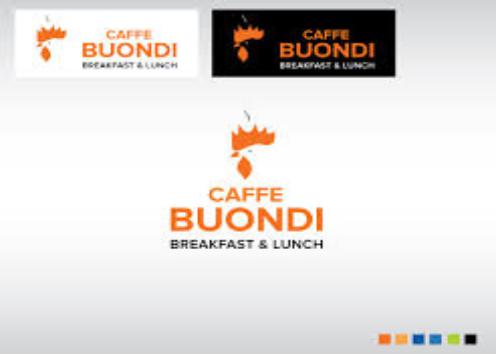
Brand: Buondi
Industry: Food